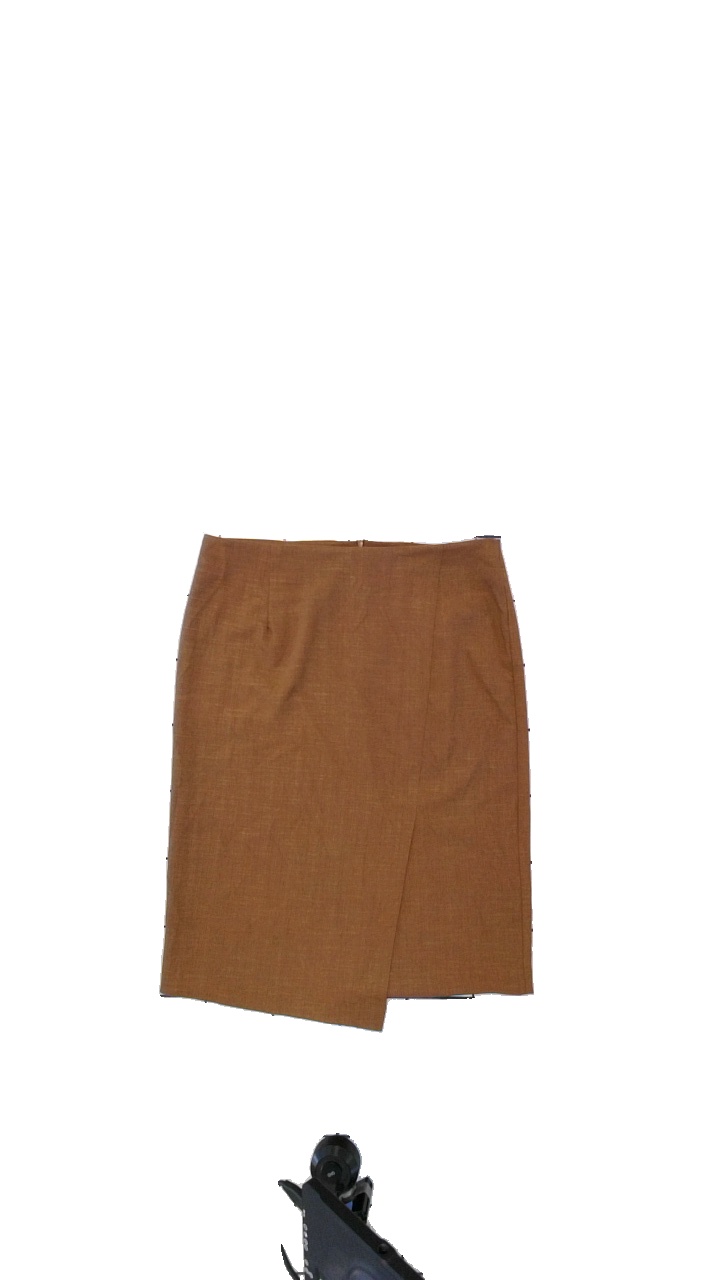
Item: Skirt (Ladies)
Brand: Dea
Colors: Brown
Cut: Regular
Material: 75%Polyester,22%Viscose,3%Elastane
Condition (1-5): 5
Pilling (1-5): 5
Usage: Reuse
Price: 100-150